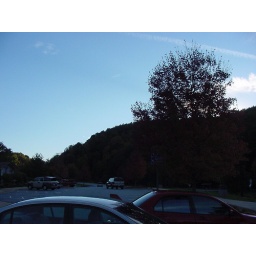
this is at the base of that mountain in North Carolina.